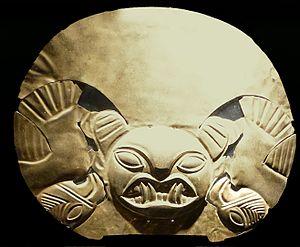
coiffe mochica au Museo Arqueológico Rafael Larco Herrera Lima Pérou
La culture Moche est une culture précolombienne pré-incaïque qui s'est étendue tout au long de la côte nord péruvienne, à peu près entre l'an 100 et l'an 700 ap. J.-C. Elle était contemporaine de la culture Nazca qui occupait la côte sud péruvienne, se situant chronologiquement entre l'ère Chavín et l'ère Chimú. La brillante culture des mochicas est contemporaine des Maya de la Mésoamérique et précède de plus de huit siècles le célèbre empire des Incas.
Le musée Larco est l’un des principaux musées de Lima. Fondé par l'archéologue péruvien Rafael Larco Hoyle, il présente de nombreuses pièces d’art précolombien. Principalement connu pour sa collection mochica, sa collection de plus de 45 000 œuvres de nature variée couvre près de 4 000 ans d’histoire et de nombreuses cultures, notamment cupisnique, lambayeque, virú, chimú et inca. Le musée Larco est aussi l’un des rares musées au monde à ouvrir les portes de son dépôt au public.